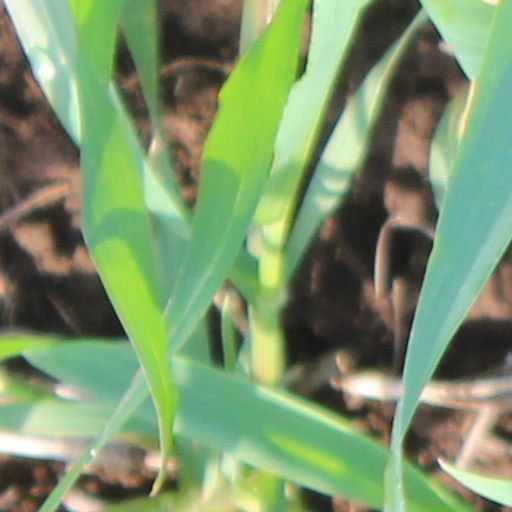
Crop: wheat